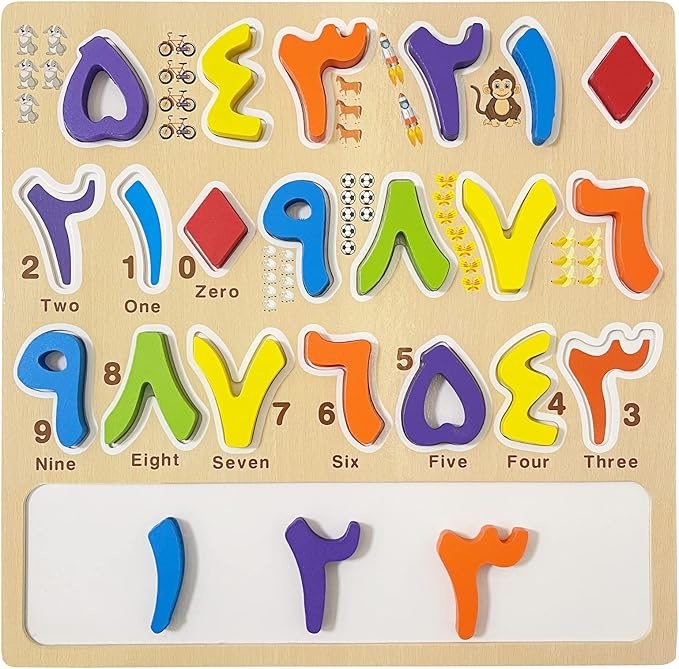
Arabic Numbers Wooden Puzzles for Toddlers, Learn Arabic Numbers for Kids, Arabic Toys Montessori Educational Letters Numbers Puzzles
About This Learning Arabic Alphabet for Kids - Wooden Arabic alphabet puzzles are a great way to introduce children to the Arabic alphabet. Toddlers complete the puzzle by manipulating the wooden letters to better remember the shape of each letter From Learning the Arabic Alphabet to Arabic Words - The Arabic alphabet wooden board has words that start with those letters and word illustrations. The use of colorful illustrations can help kids associate the alphabets with the corresponding words, aiding in their understanding and retention of the Arabic language Montessori Educational Arabic Toys for Toddlers - The Arabic alphabet puzzles can help children develop their cognitive skills, problem-solving abilities, and fine motor skills. By engaging in a fun and interactive activity,toddlers are more likely to stay focused and motivated to learn Safe and Durability Materials - Children's wooden puzzles, made of natural wood, non-toxic and environmentally friendly paint. Smooth surface, rounded corners design.Toddlers'safe always come first The Perfect Gift for Arabic -English bilingual families - This Arabic baby toy is a great gift for birthday, Christmas and other holidays for girls and boys. Parents can play with their children and enjoy a happy parent-child time
Brand: MINMEER
Category: Toys & Games > Toys > Educational Toys > Reading Toys